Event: Nepal Earthquake
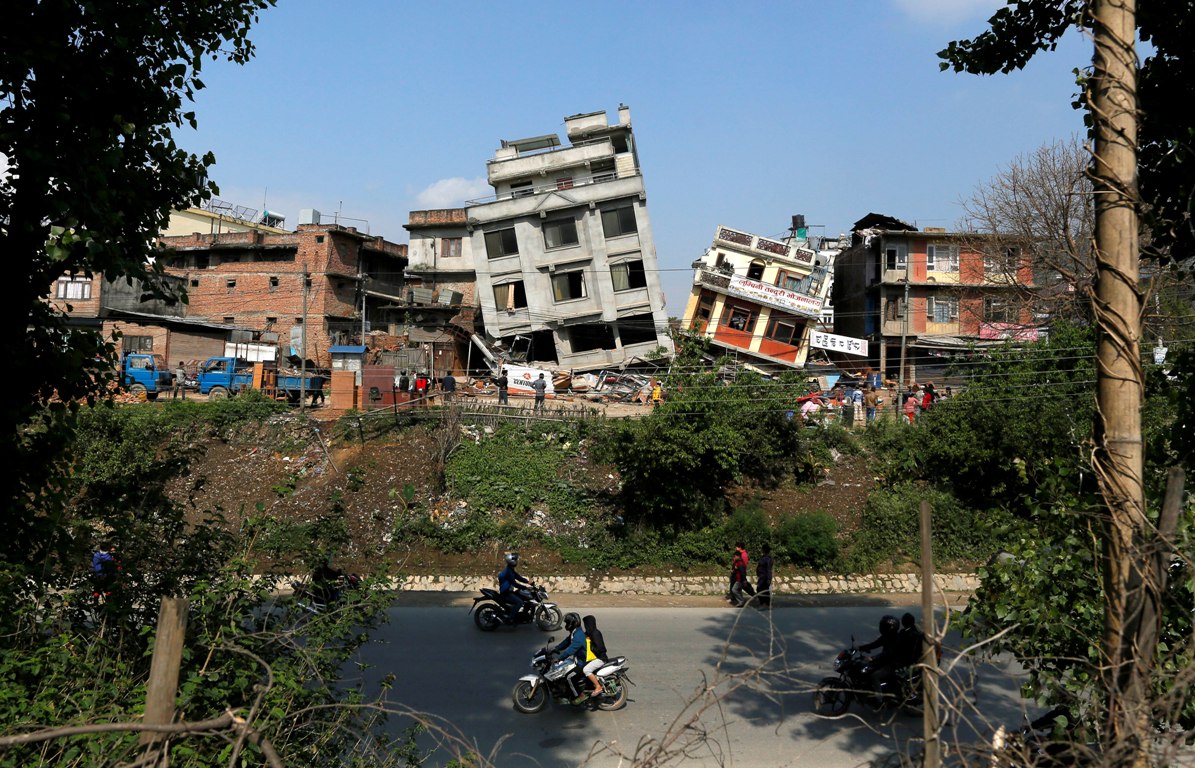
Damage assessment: damage